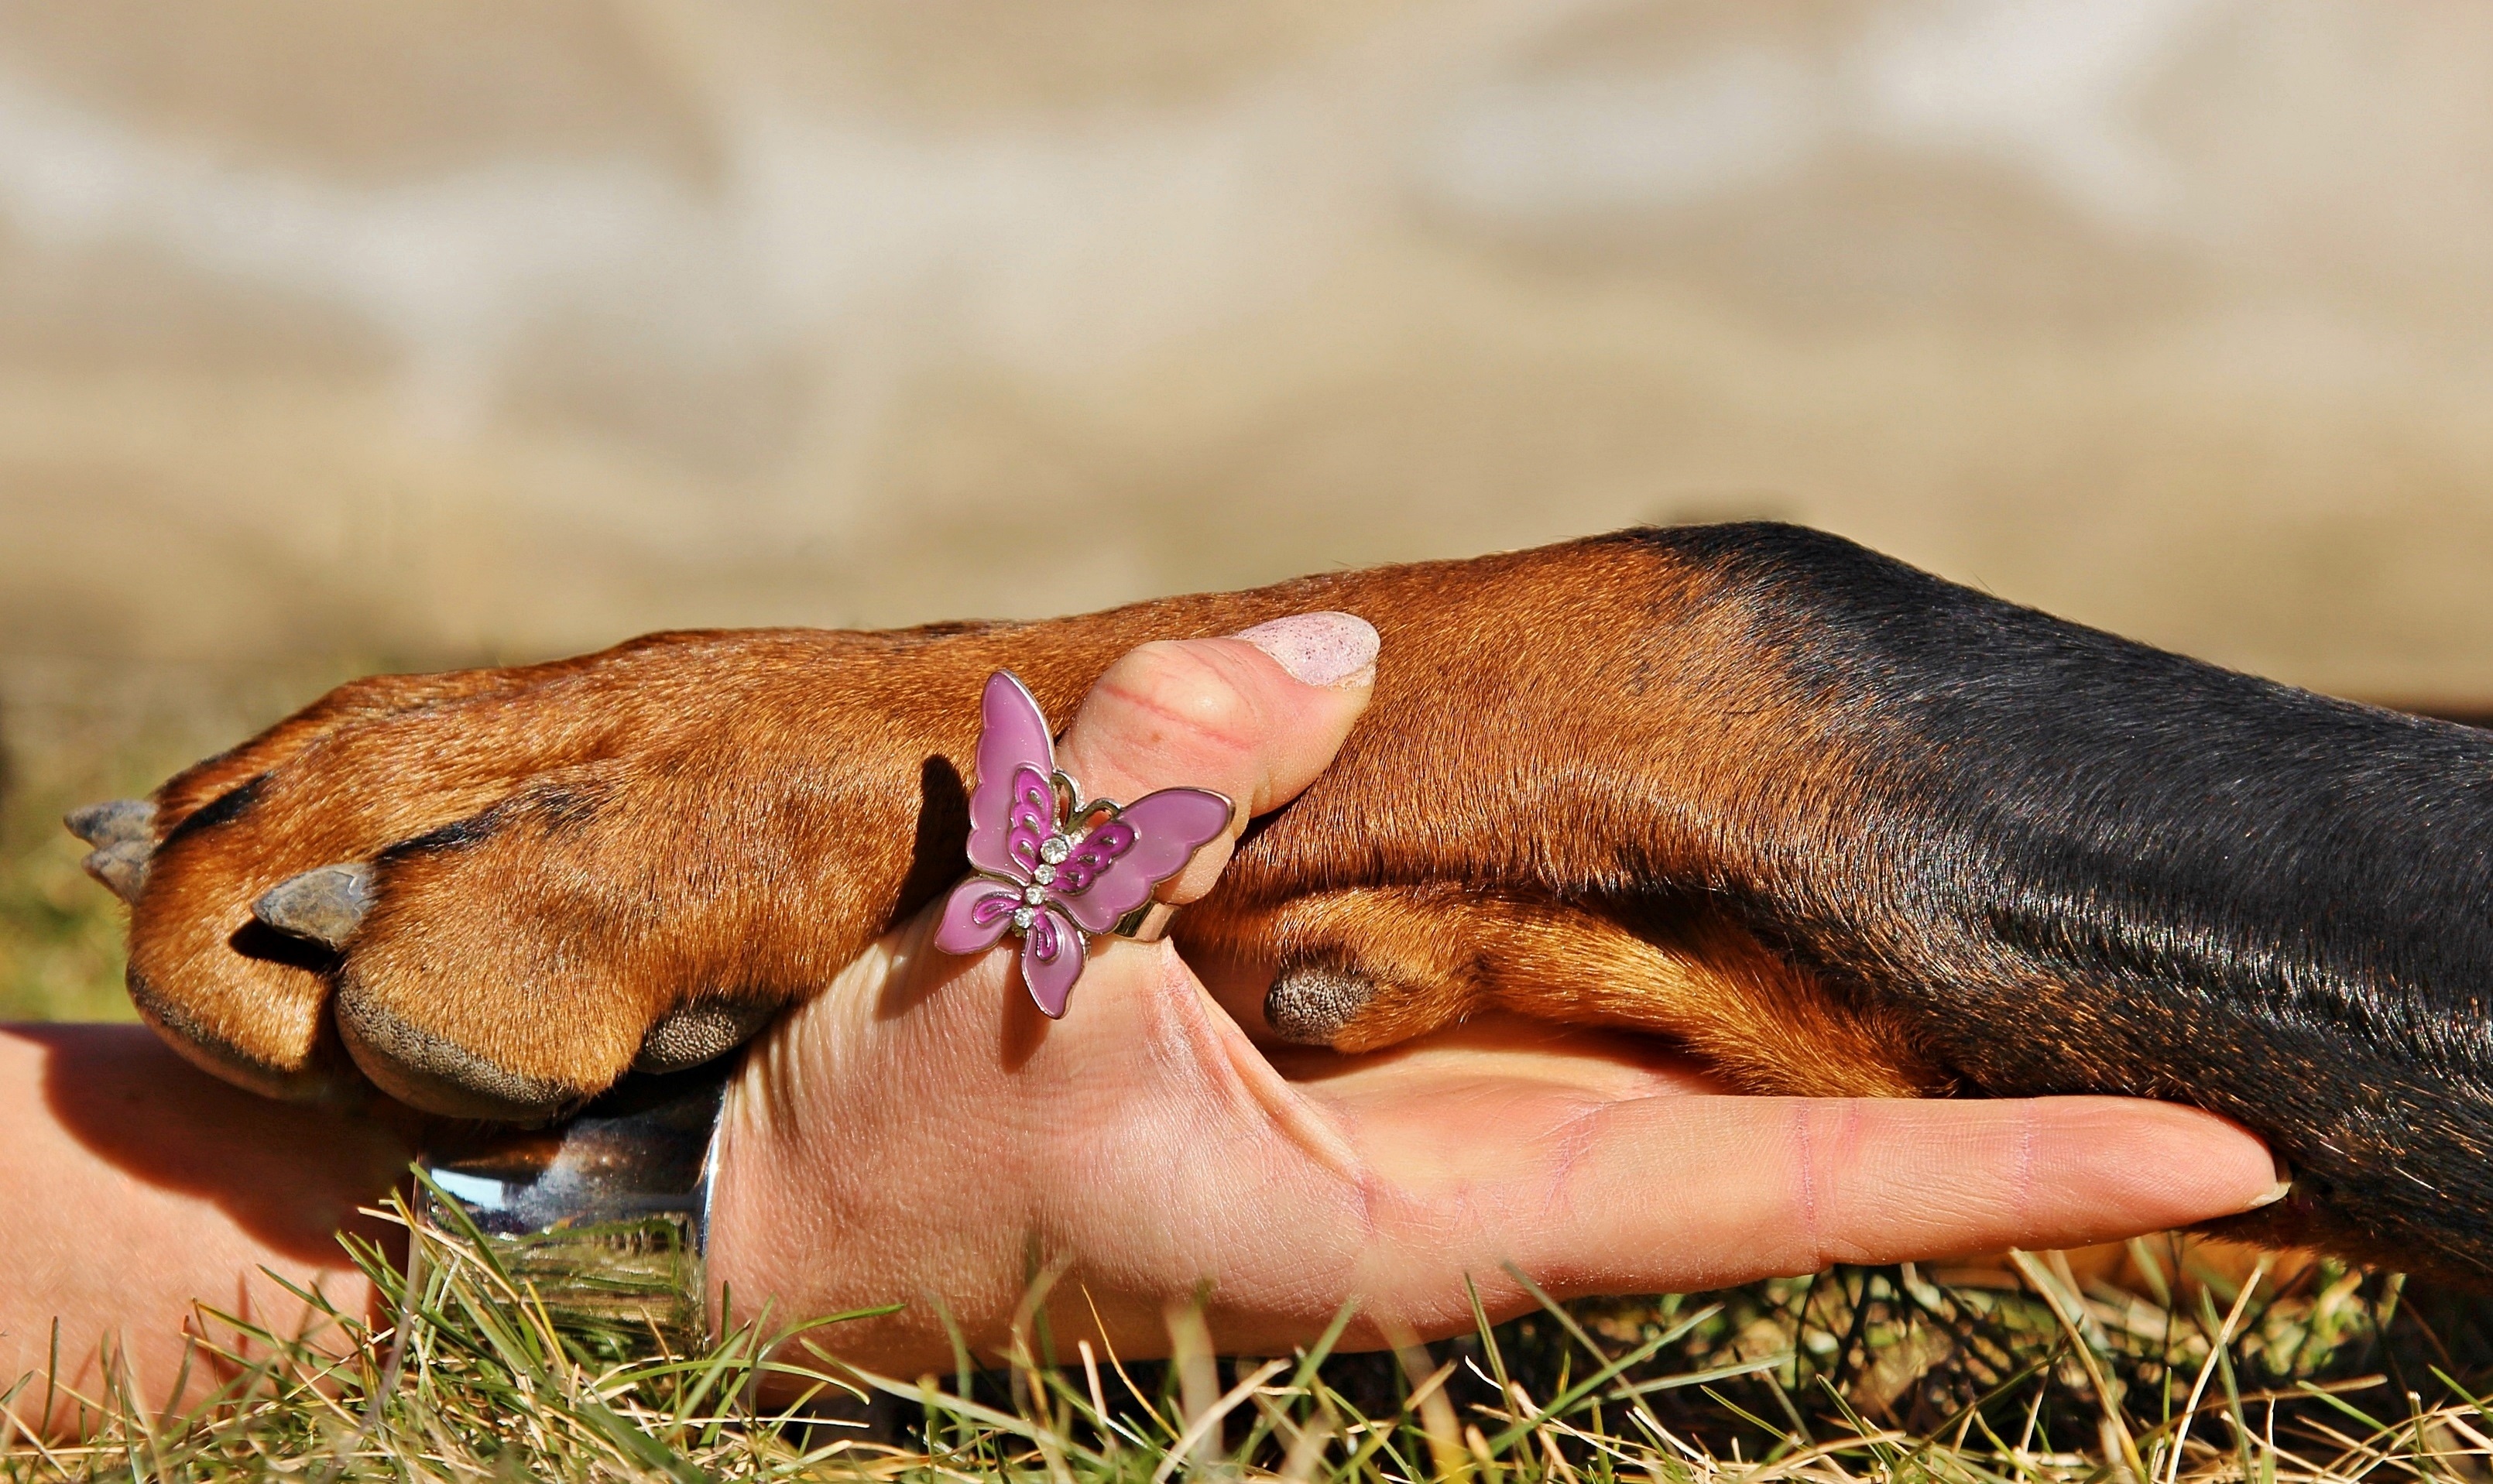
hand, puppy, dog, mammal, friendship, vertebrate, doberman, dog paw, dog like mammal, i have